Mountbellew

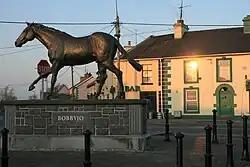
Statue of Bobbyjo, Mountbellew

Mountbellew or Mountbellew Bridge (historically "Creggaun", from ) is a town in County Galway, Ireland. It lies mostly within the townland of Treanrevagh ("Trian Riabhach") on the N63 national primary road. As of the 2022 census, it had a population of 774.